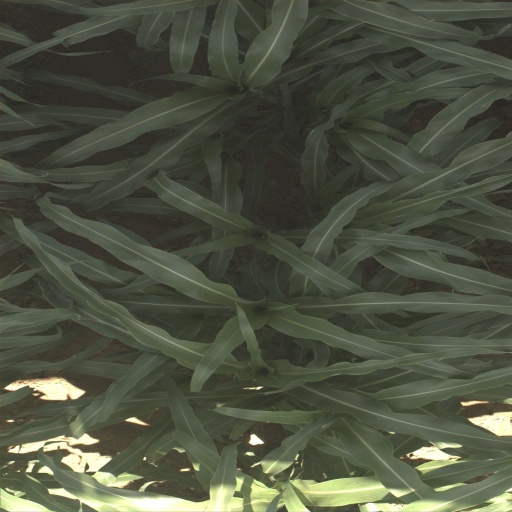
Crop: sorghum